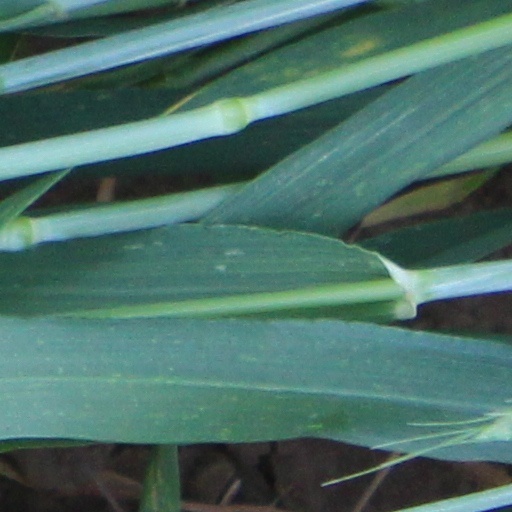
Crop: wheat